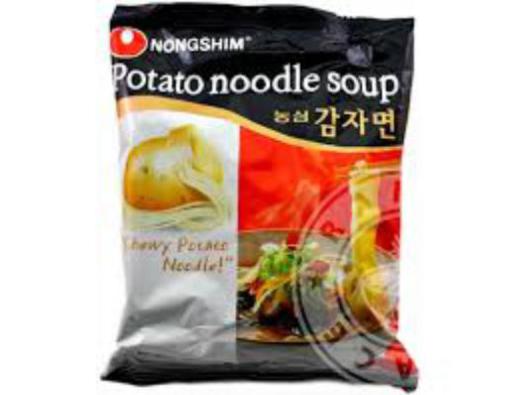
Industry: Food